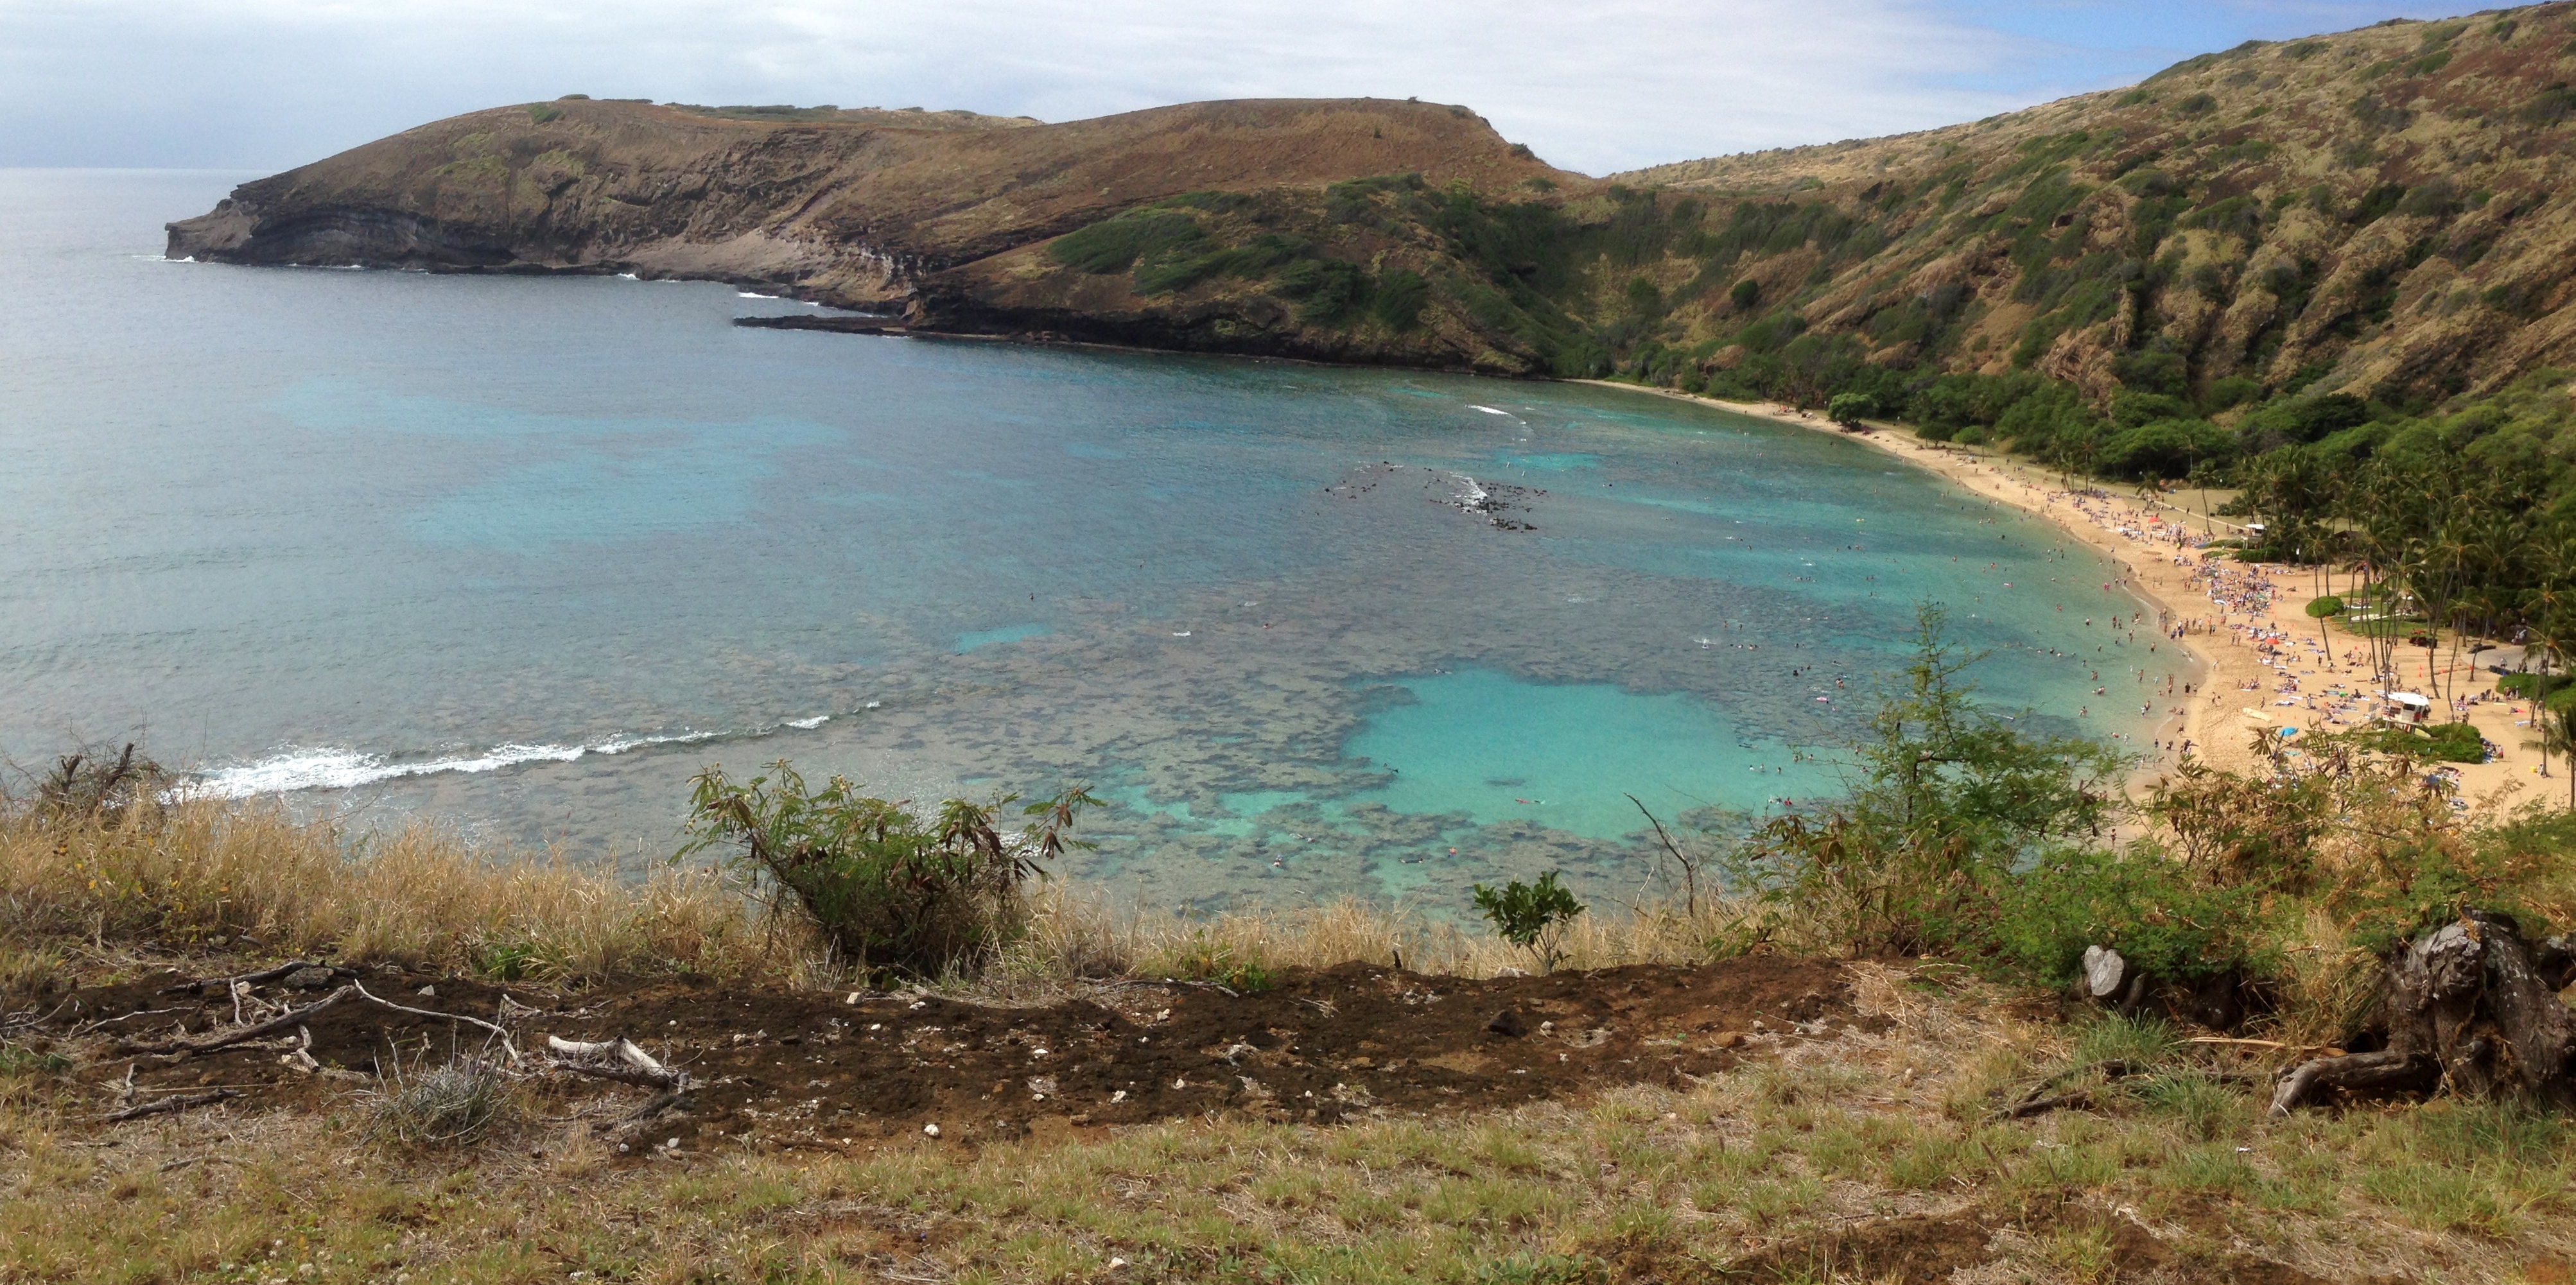
beach, sea, coast, shore, cliff, cove, lagoon, bay, reservoir, terrain, body of water, plateau, loch, 2015365, cape, landform, geographical feature